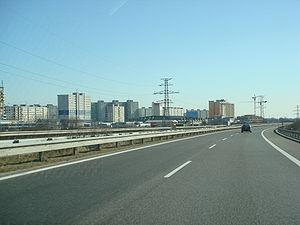
L'autoroute slovaque D2 rejoint la République tchèque à la Hongrie en passant par Bratislava. Elle a une longueur de 80 km.